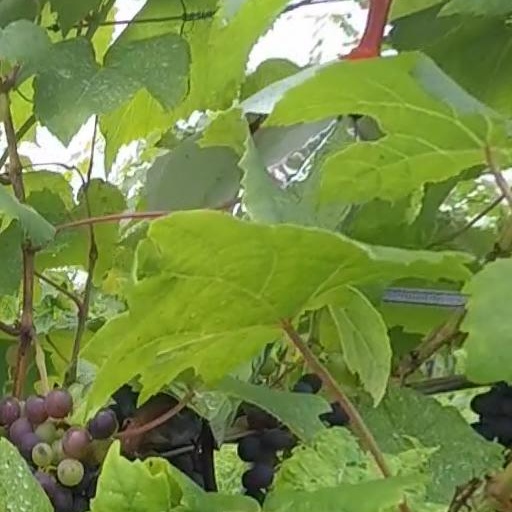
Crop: grape